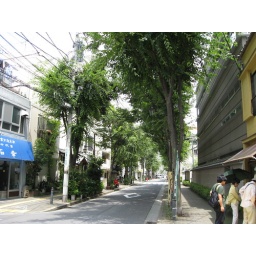
A quiet tree lined street near the Museum of Contemporary Art.